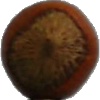
Label: Nut Forest 1